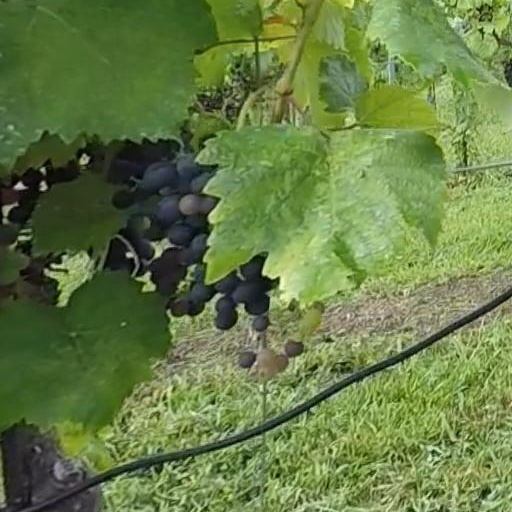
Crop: grape